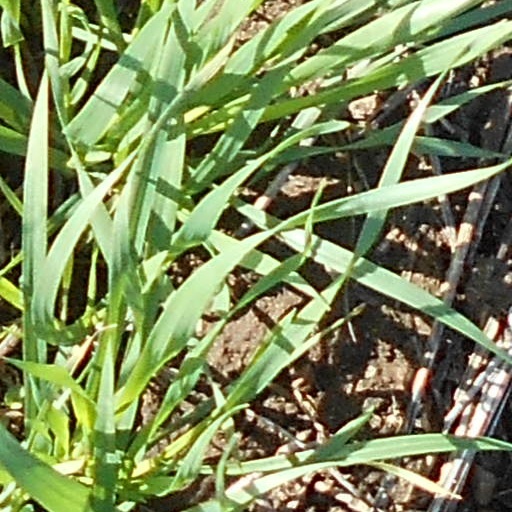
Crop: wheat